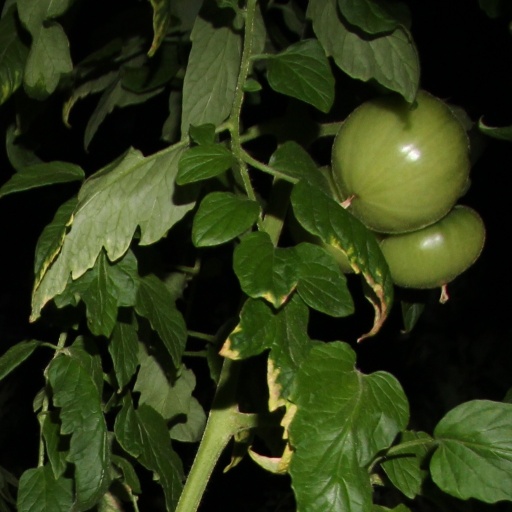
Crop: tomato